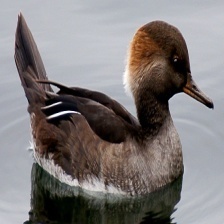
Species: HOODED MERGANSER
Scientific name: LOPHODYTES CUCULLATUS